Alastair Lynch

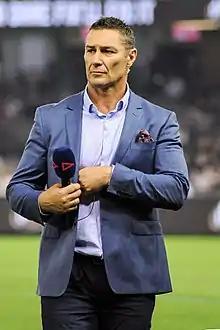
Lynch in April 2018

Alastair Graeme Lynch (born 19 June 1968) is a former professional Australian rules footballer who played in the Australian Football League (AFL). He is best known as a three-time premiership full-forward for the Brisbane Lions.